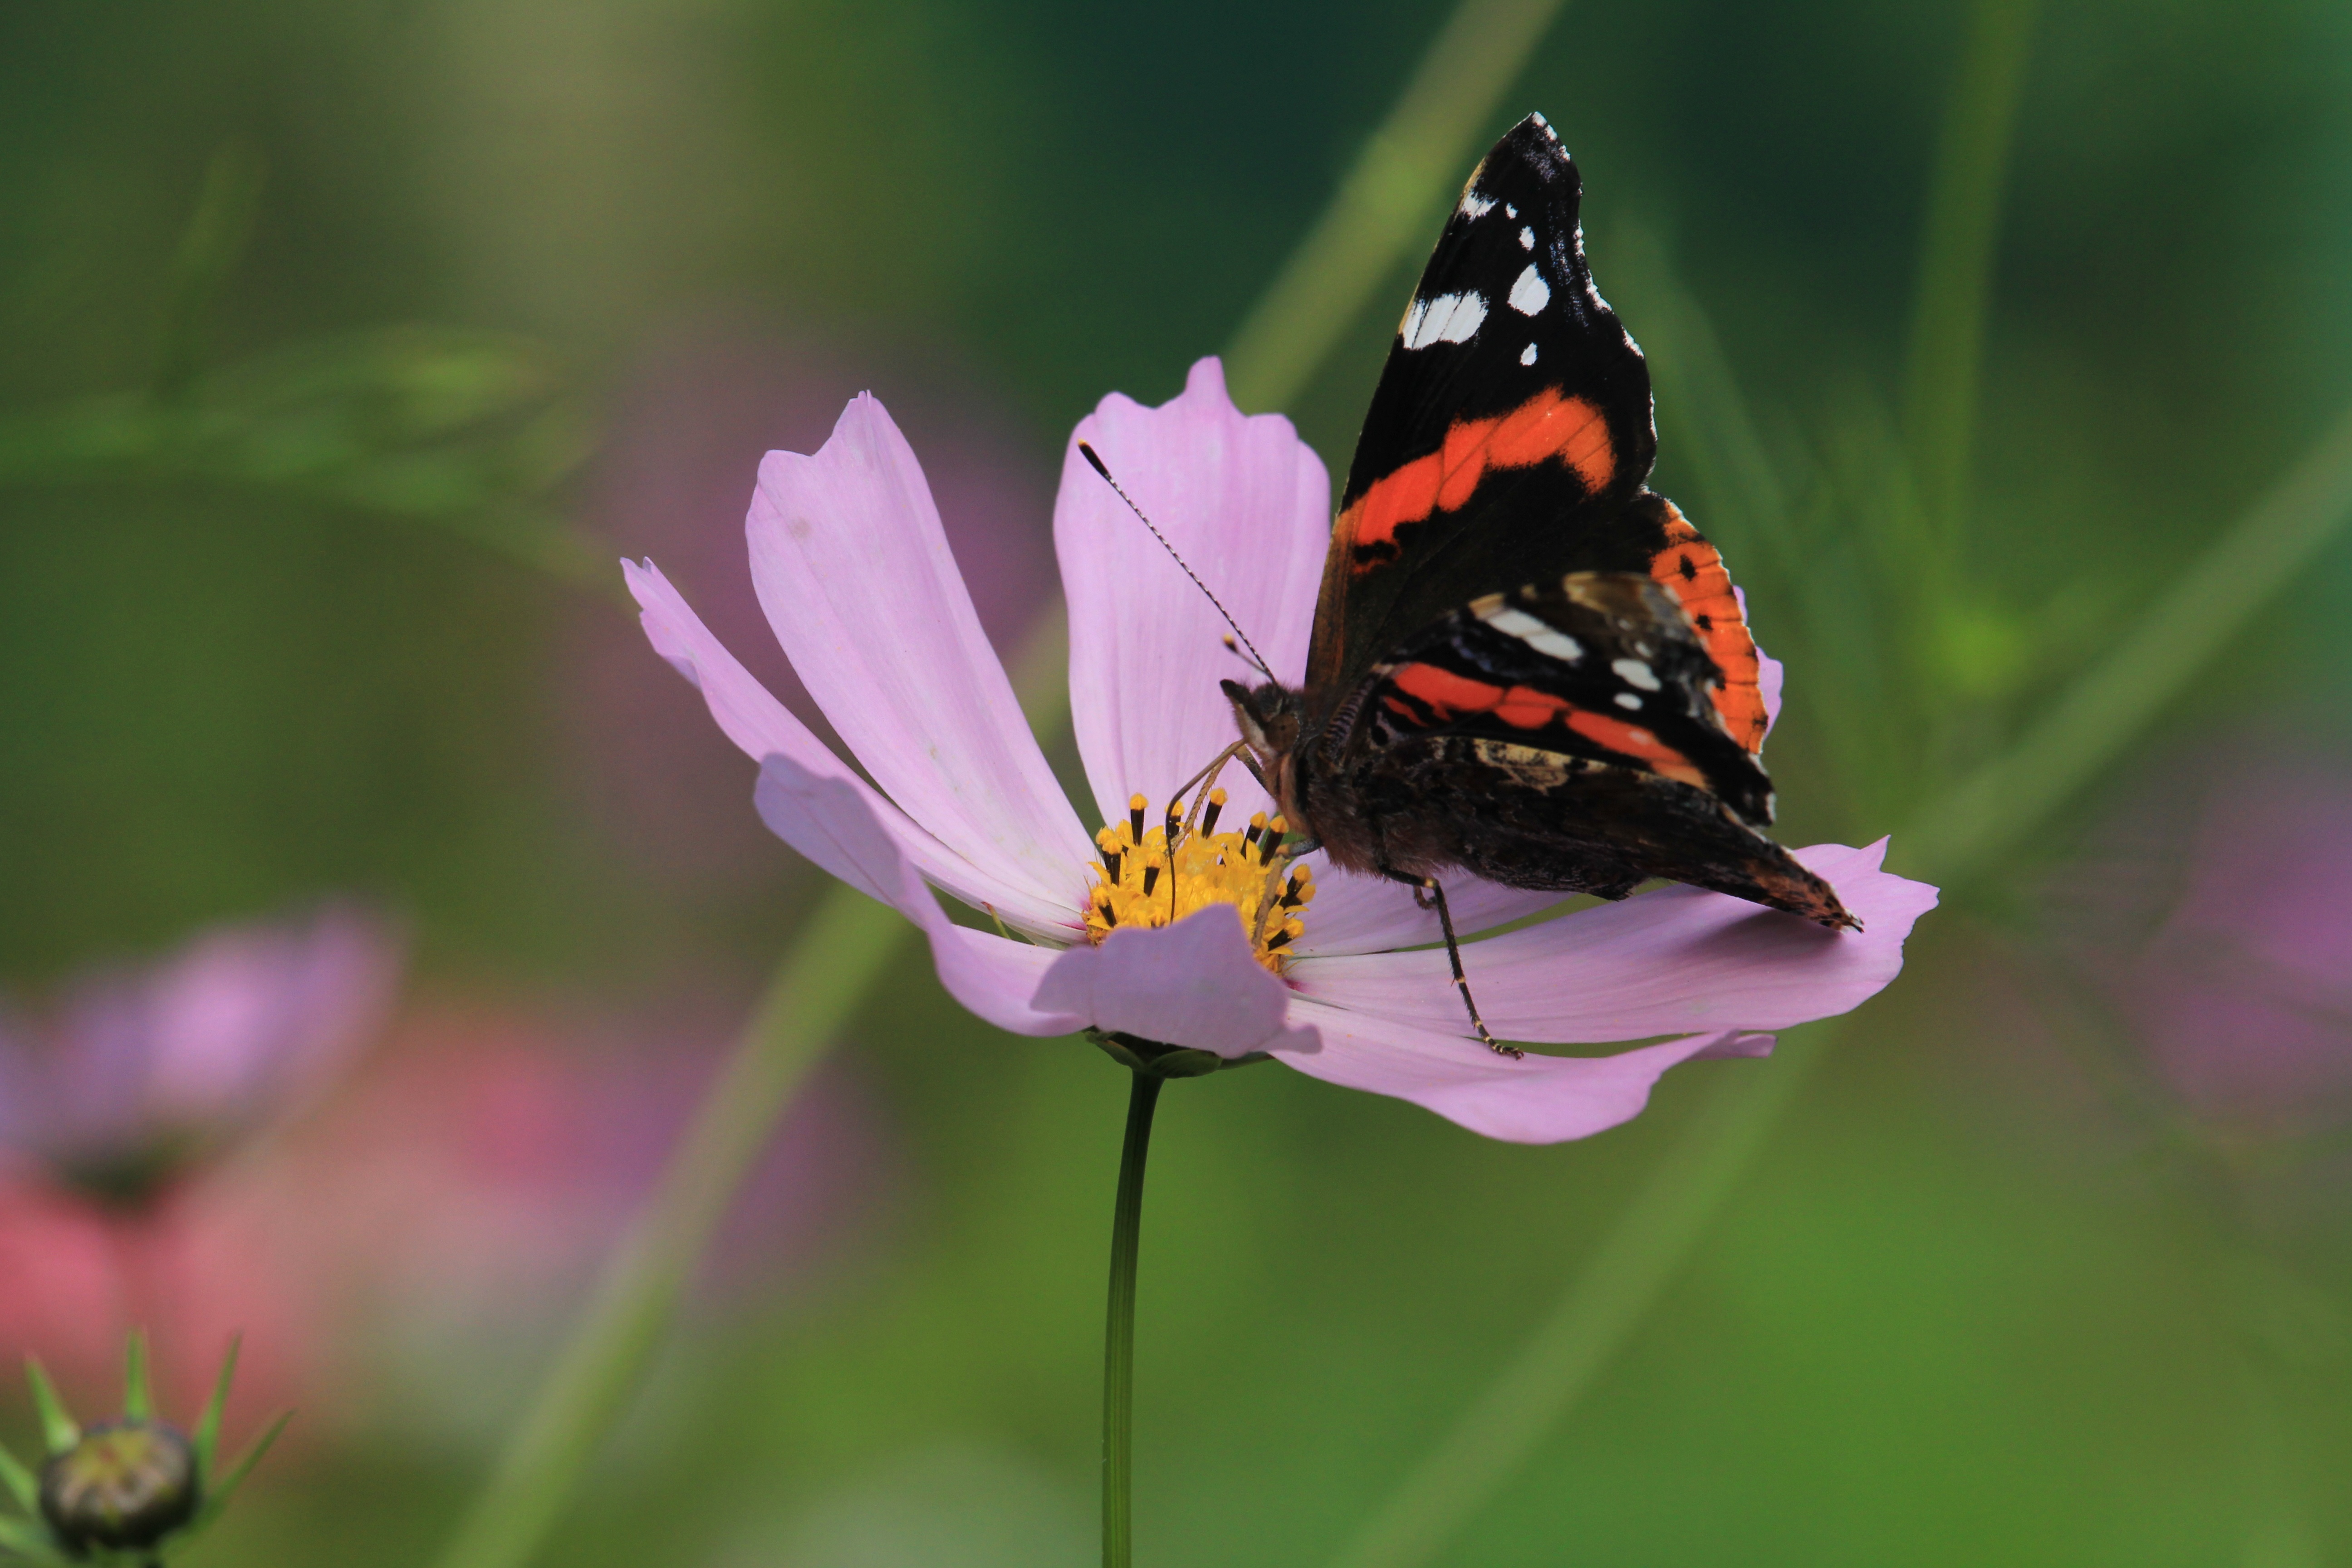
nature, plant, photography, meadow, flower, petal, summer, insect, macro, botany, butterfly, colorful, closeup, flora, fauna, invertebrate, wildflower, flowers, close up, insects, nectar, living nature, macro photography, greens, pollinator, plant stem, moths and butterflies, lycaenid